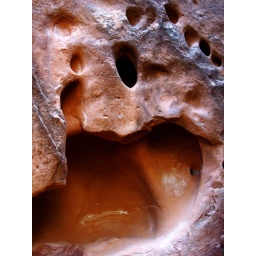
Strange holes in the sand stone that reminded me of an ear.